Battle of Sandwich (1217)

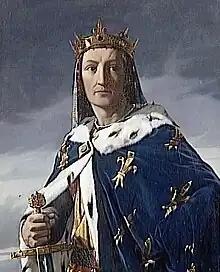
Prince Louis

Aided by their upwind position, the English archers inflicted considerable damage on the enemy sailors and soldiers before the French bowmen were able to effectively reply. The English also opened pots of lime which blew in the faces of the French. Early in the battle, the French flagship engaged Richard FitzRoy's ship. As more English ships came up, they joined the fight against the flagship, while the other French ships maintained their tight formation, but failed to assist their flagship.